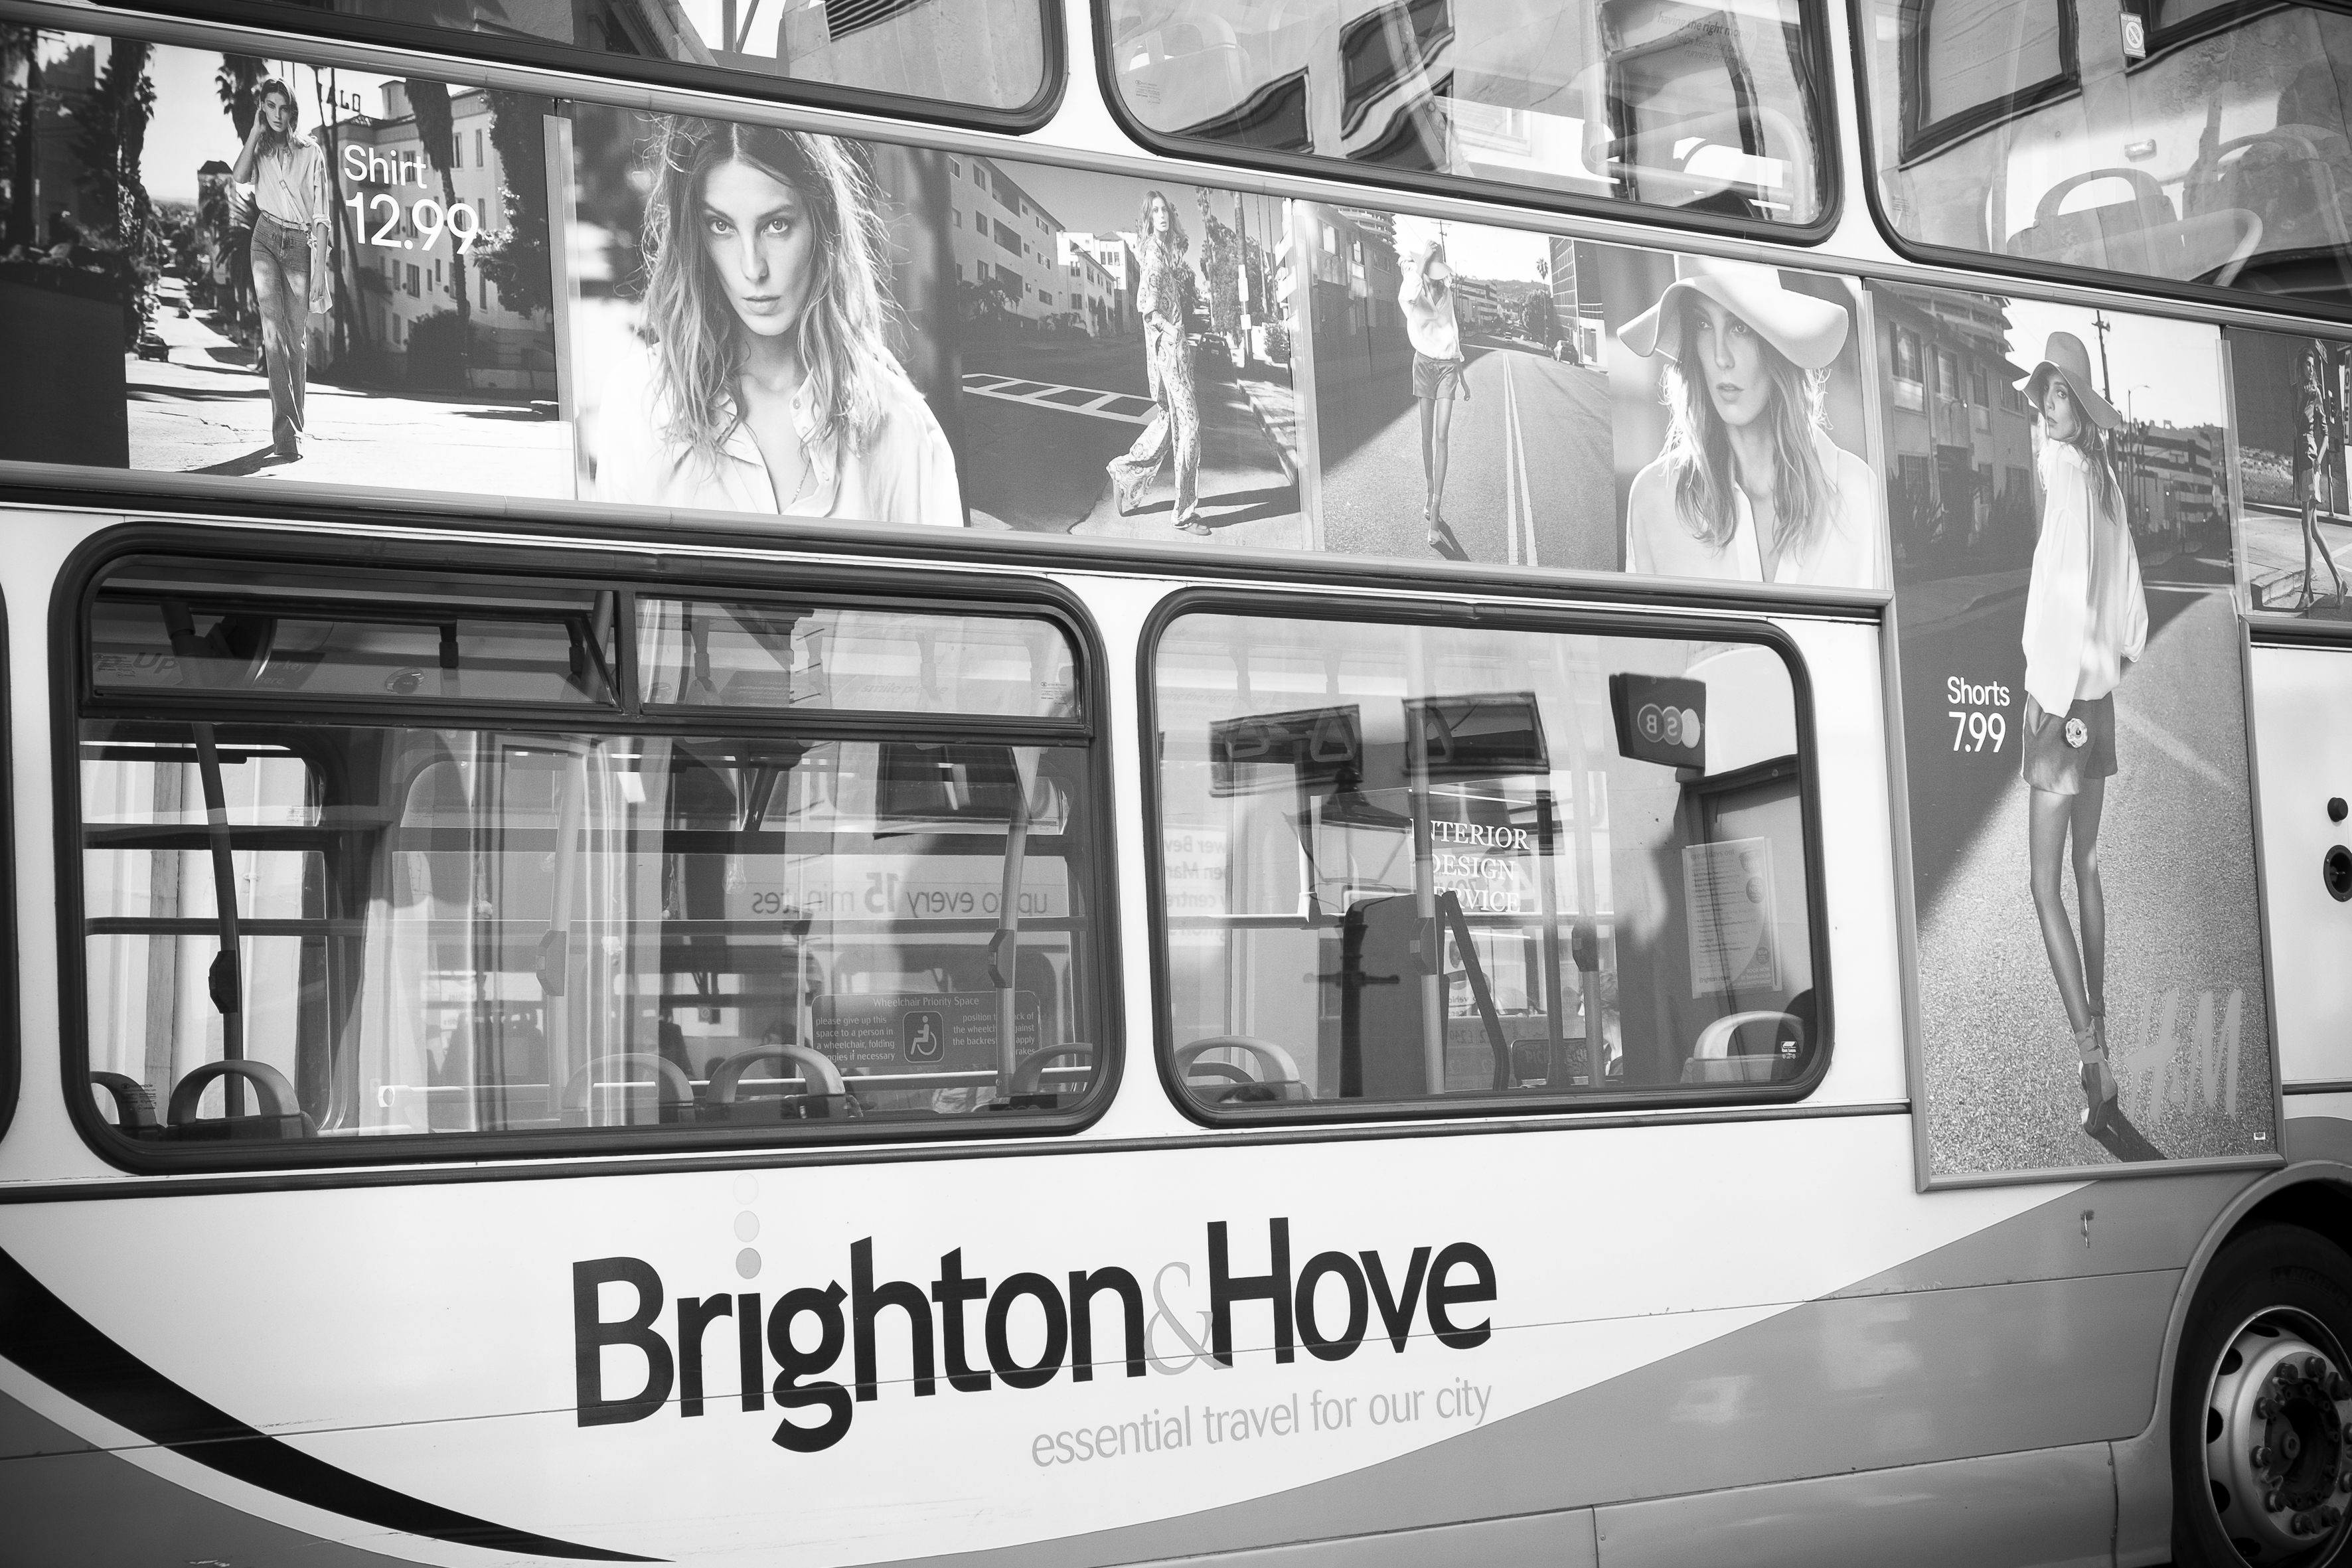
black and white, street, urban, travel, transport, fujifilm, vehicle, monochrome, public transport, uk, england, bw, bus, blackandwhite, blackwhite, ngc, snapshot, noiretblanc, fuji, fujixt1, fujix, brighton, monochrome photography, mode of transport